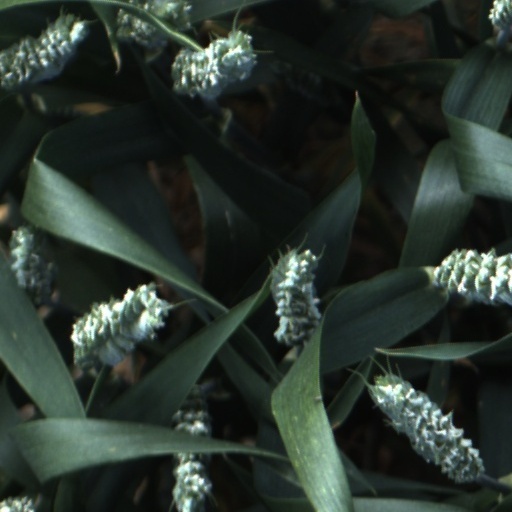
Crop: wheat